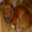
Label: dog